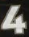
Number: 4